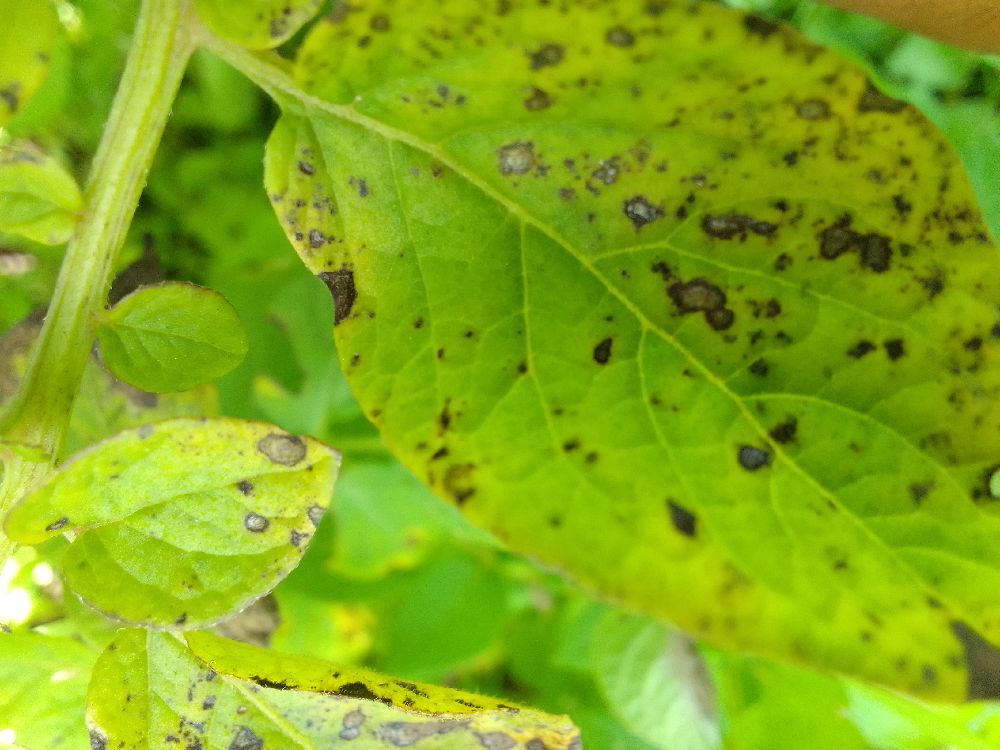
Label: Early blight